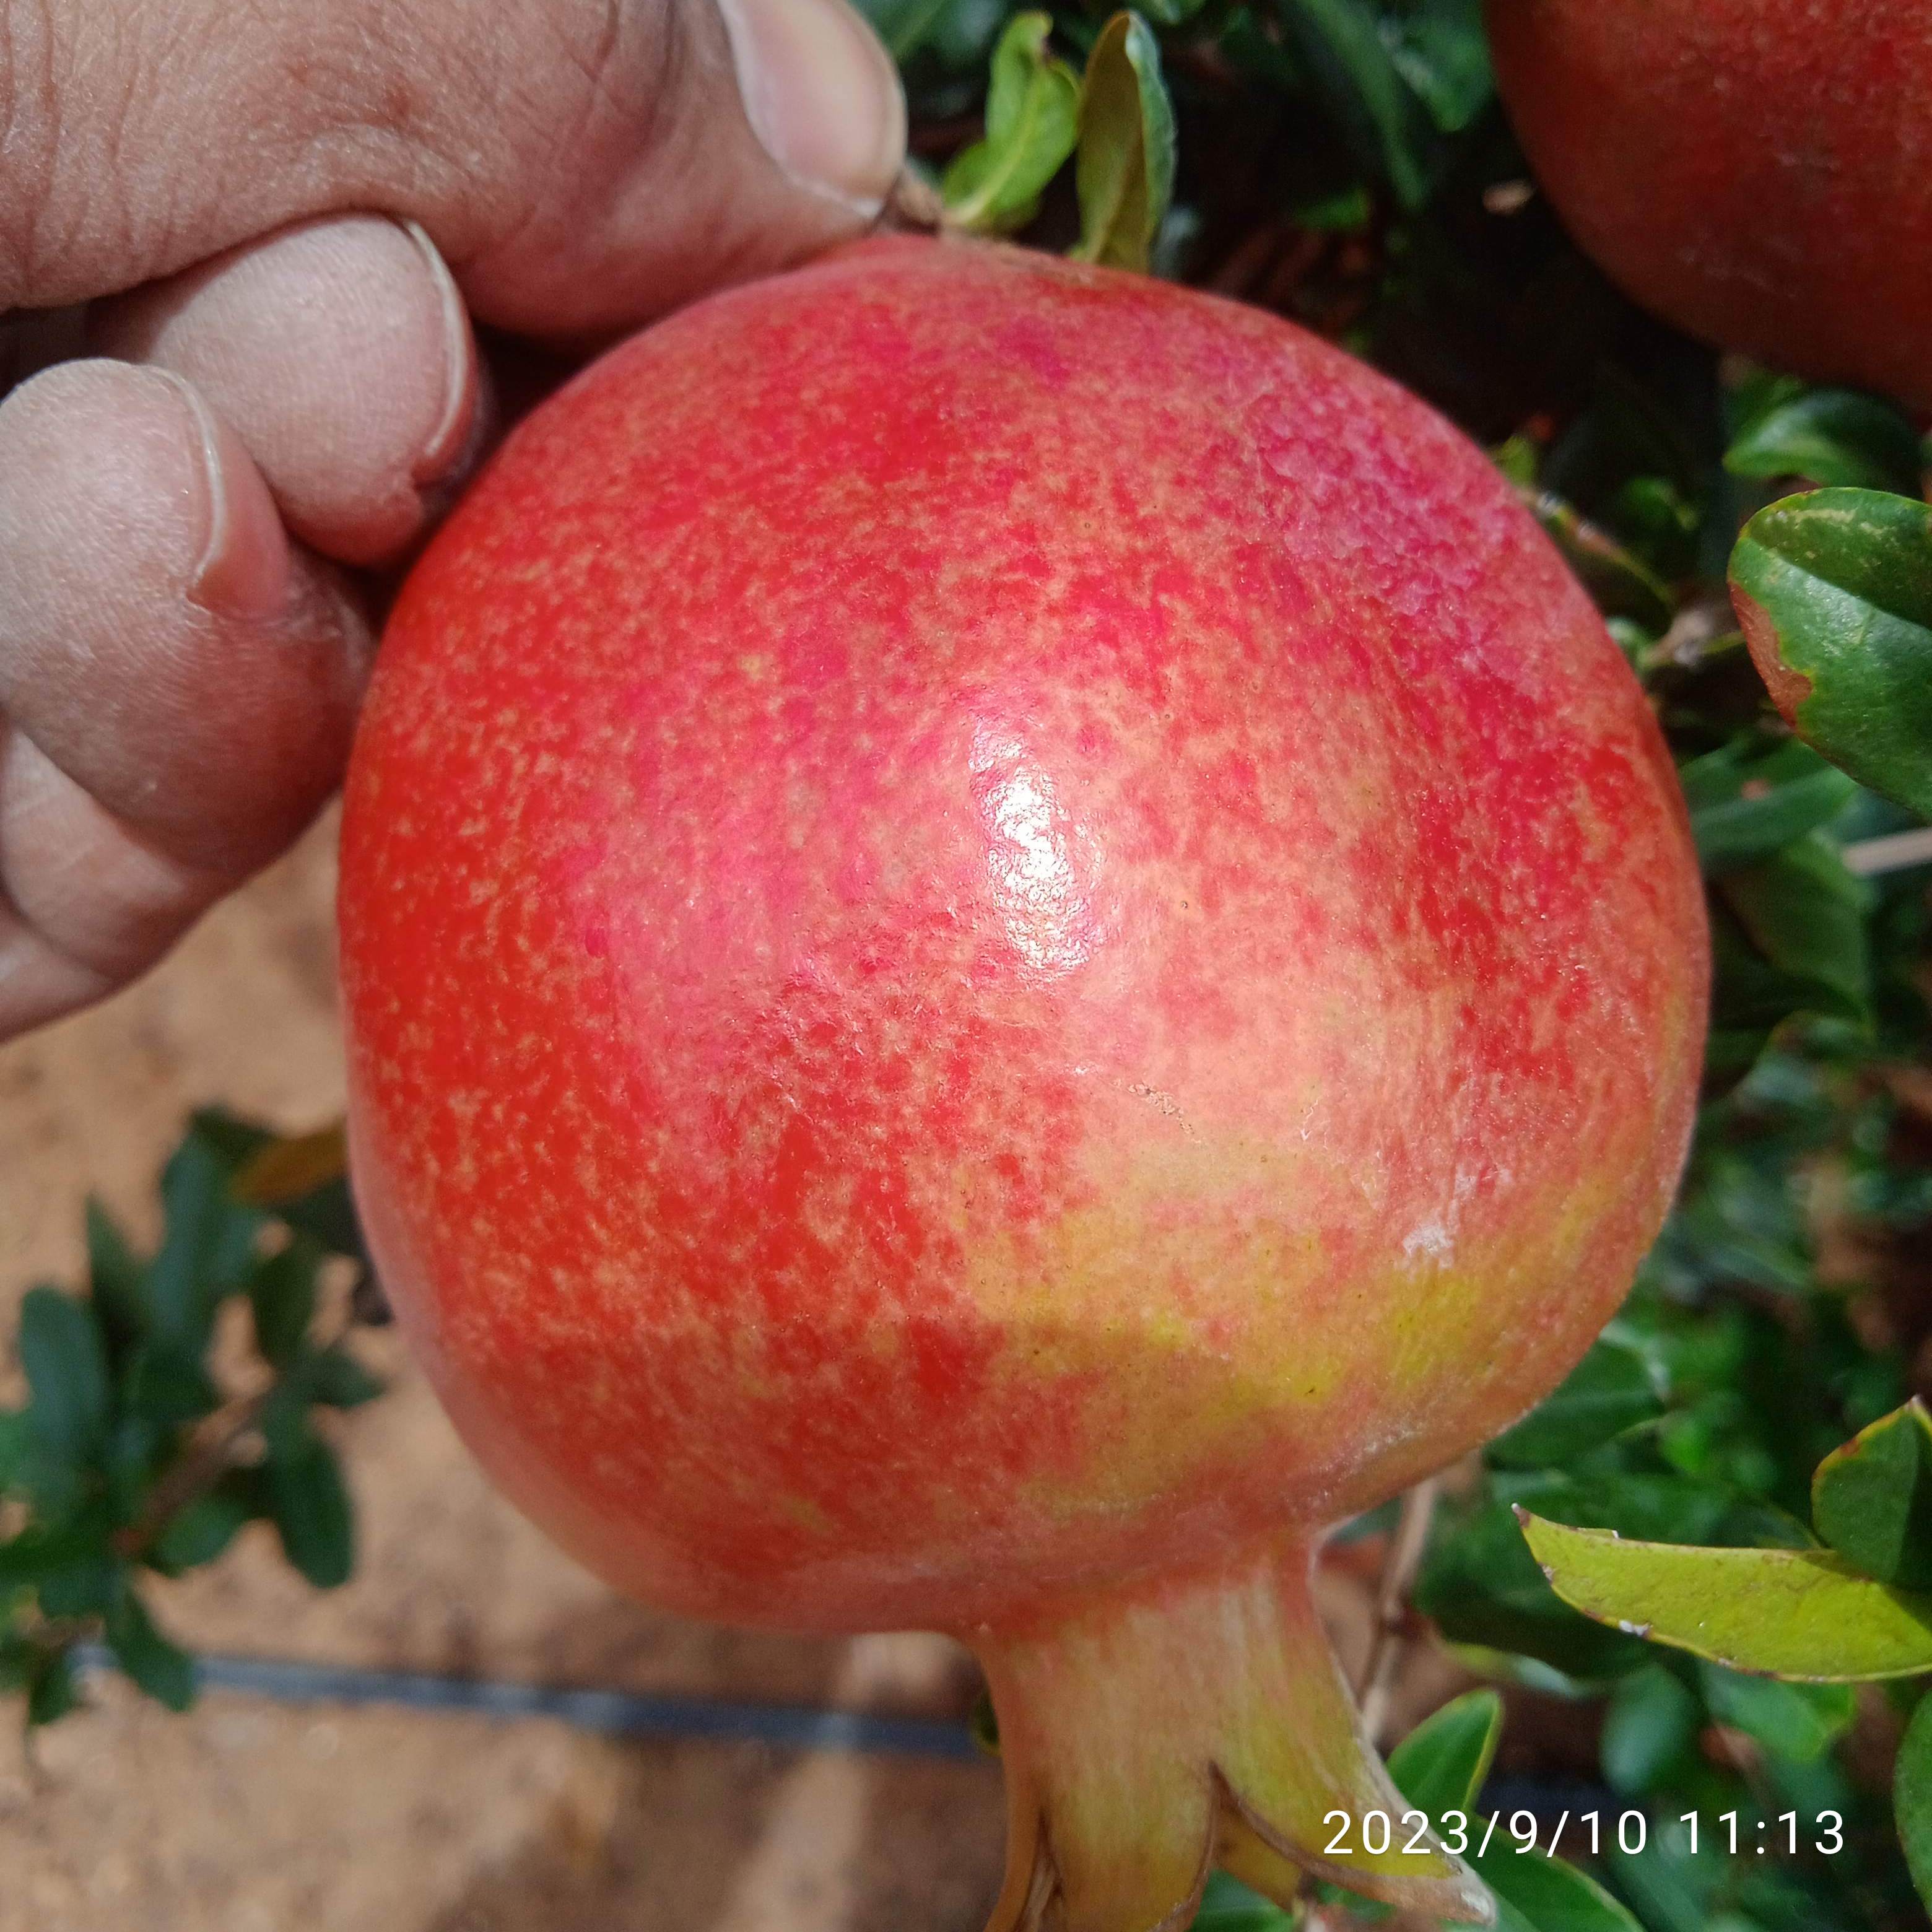
Label: Healthy